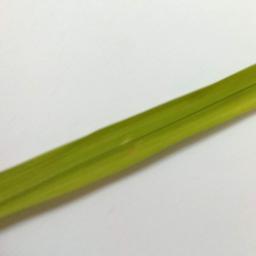
Label: Rice___Healthy